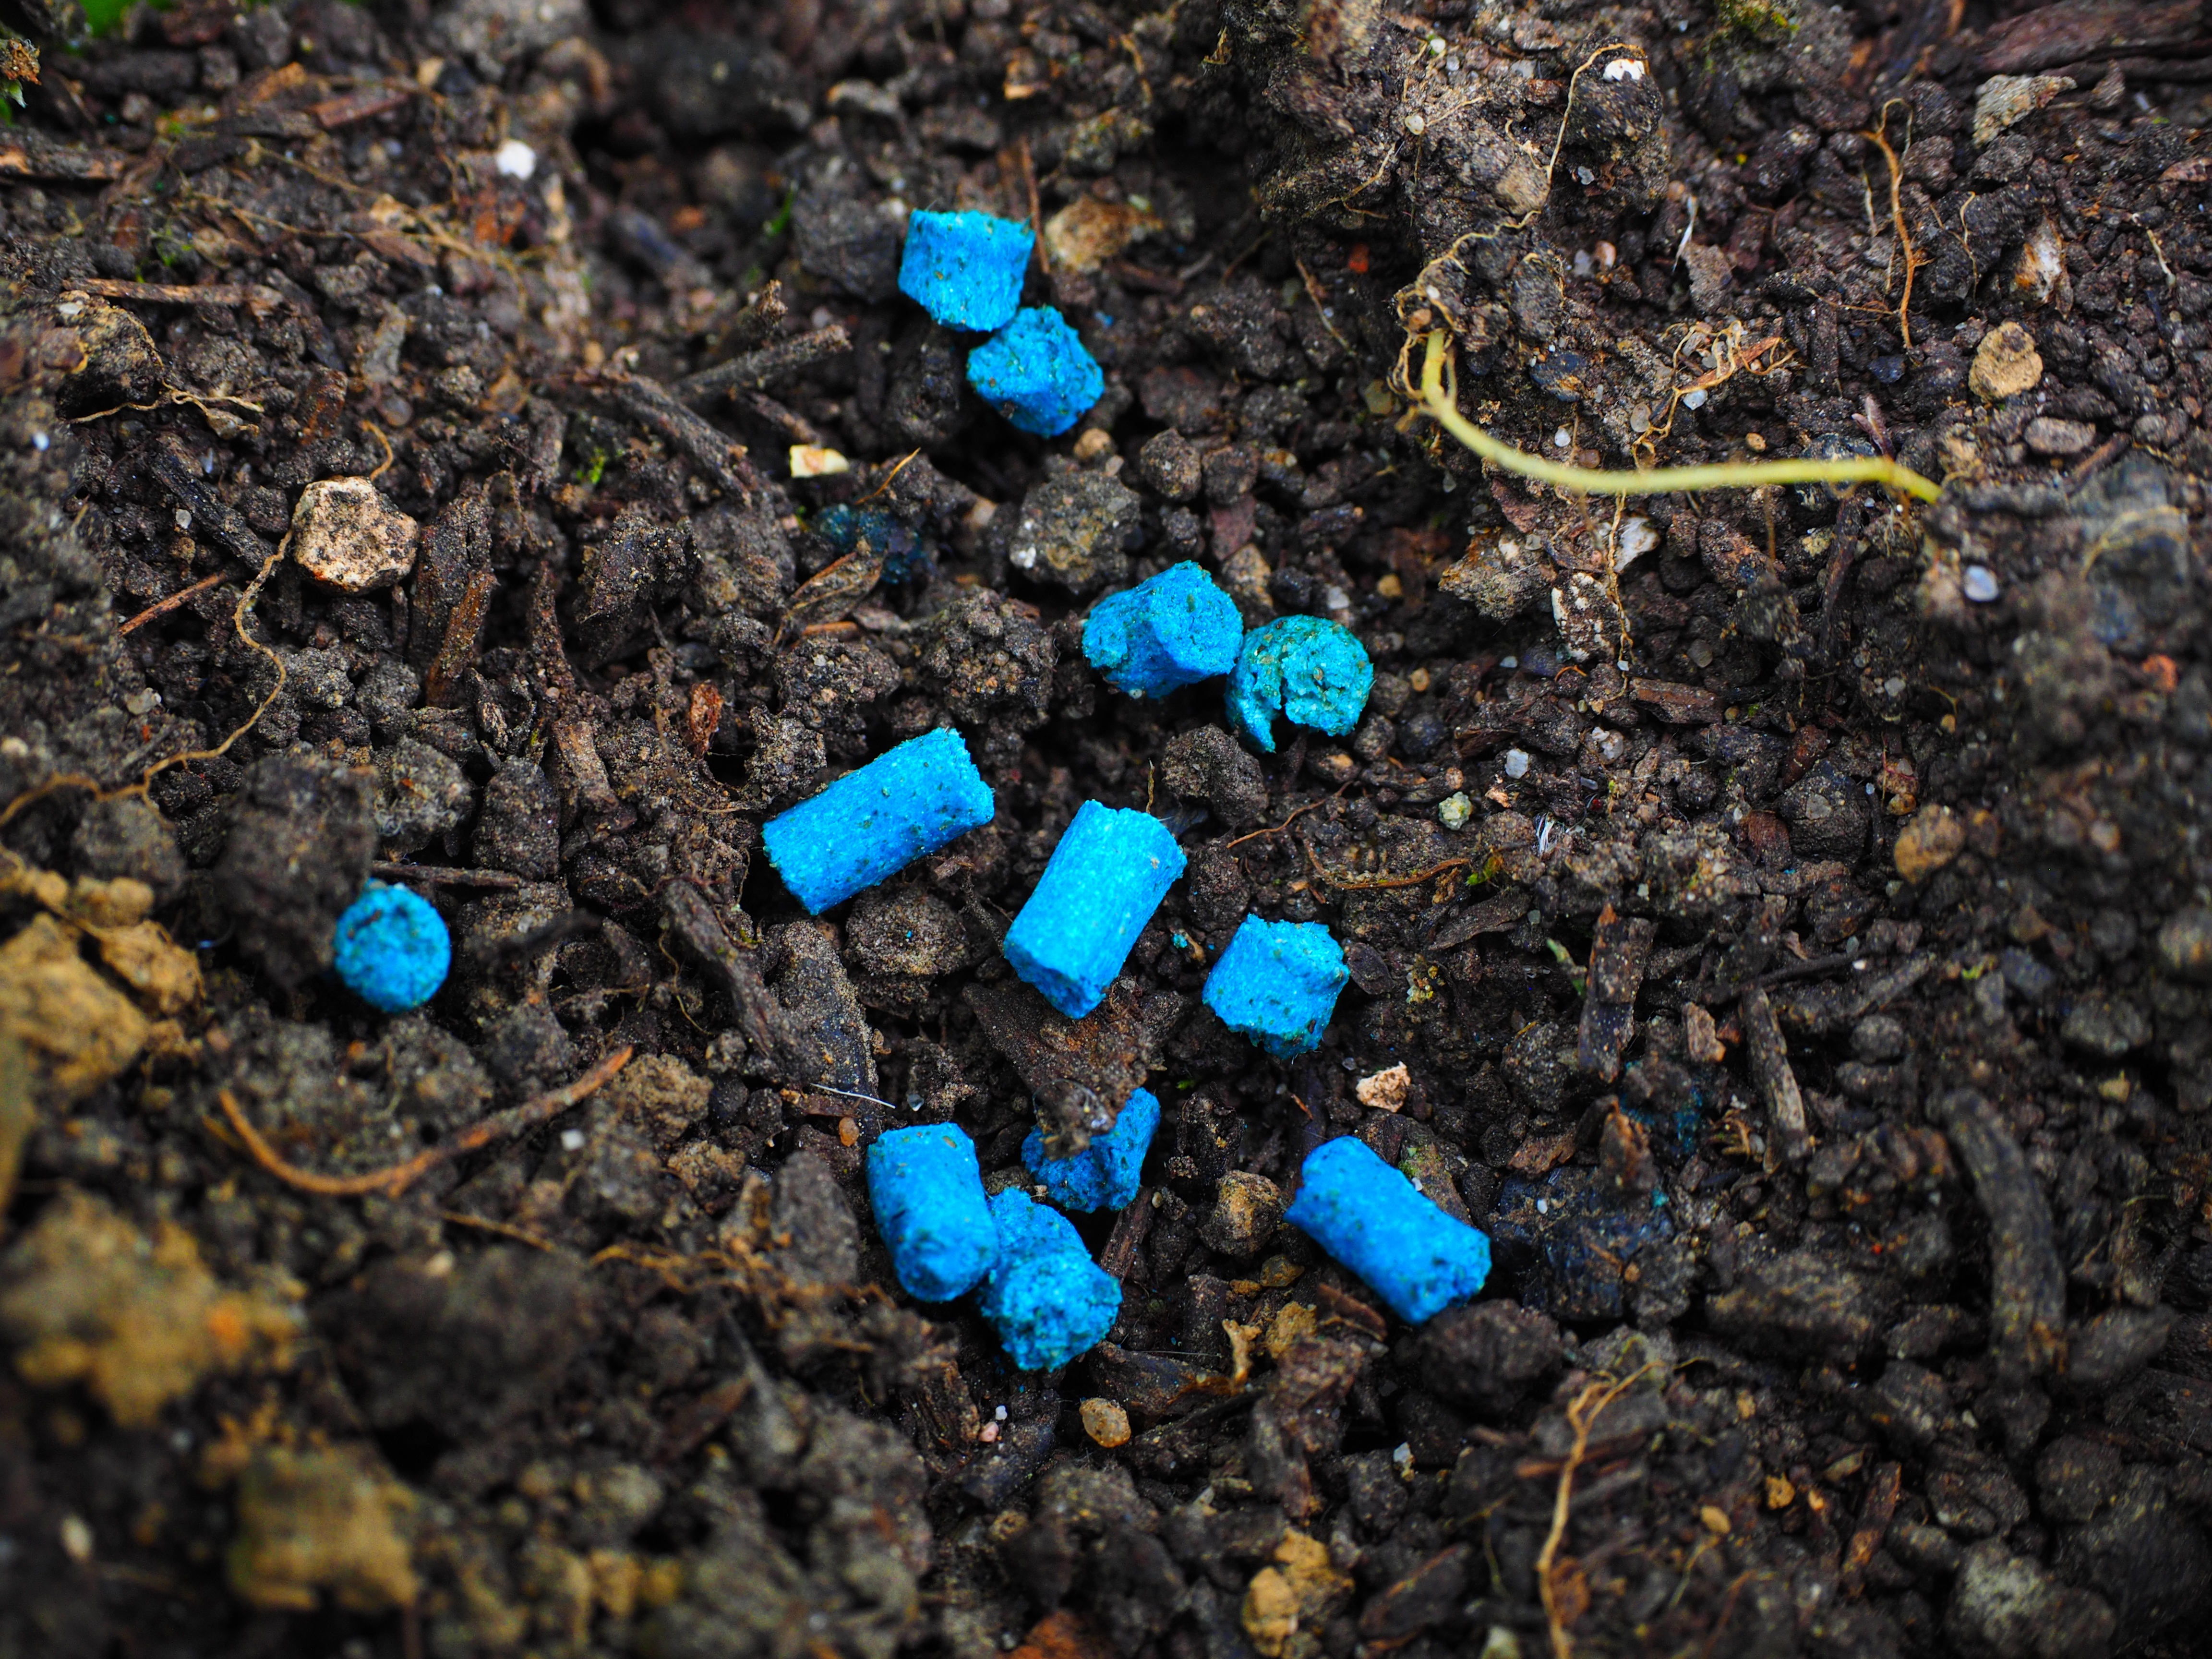
leaf, gift, green, biology, soil, blue, agriculture, garden, earth, gardening, toxic, caution, dangerous, grains, bluish, macro photography, highly toxic, snail poison, checkbook grain, disinfestation medium, worm infestation, cryptogamic treatment, molluscicidally